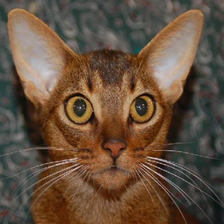
Species: cat
Breed: Abyssinian